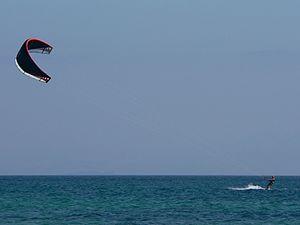
Une aile de kite est un cerf-volant adapté à la pratique des sports de glisse aéro-tractés comme le kitesurf, le snowkite ou le char à cerf-volant.